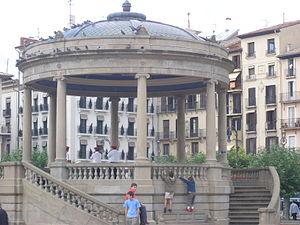
La place du Château est une place publique située dans le centre de Pampelune, en Navarre. Ici ont lieu les principaux événements de cette ville et elle est considérée comme le « salon » par les habitants.